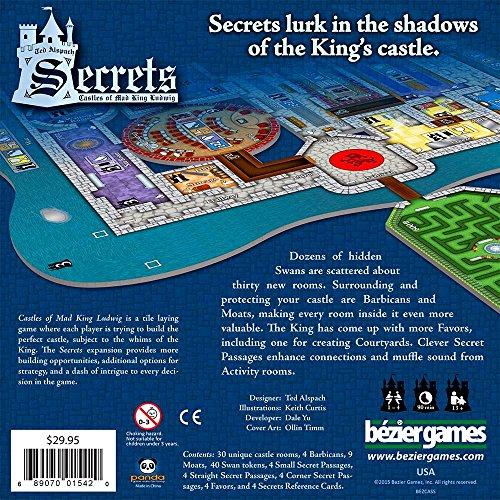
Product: Castles of Mad King Ludwig Secrets
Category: Toys & Games | Games & Accessories | Board Games
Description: Adds 30 new buildings to Castles of Mad King Ludwig.
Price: $29.95
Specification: ProductDimensions:1x11x11inches|ItemWeight:1.25pounds|ShippingWeight:1.45pounds(Viewshippingratesandpolicies)|DomesticShipping:ItemcanbeshippedwithinU.S.|InternationalShipping:ThisitemcanbeshippedtoselectcountriesoutsideoftheU.S.LearnMore|ASIN:B016YCJYWW|Itemmodelnumber:CASSBEZ|Manufacturerrecommendedage:13-15years